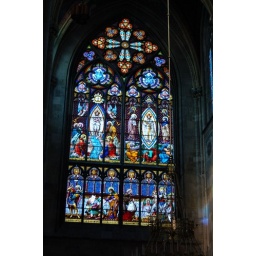
Stained glass window inside the Votivkirche, in Vienna, Austria.